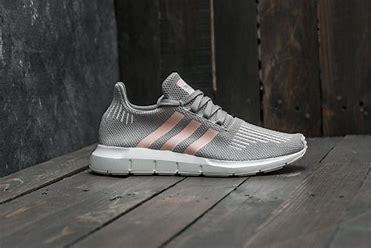
Brand: Adidas
Model: Swift Run